Reidun Røed

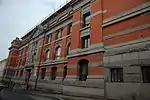
The D13 headquarters were located in the basement of "Statens håndverks- og kunstindustriskole" until July 1944.

She started working for Major Oliver H. Langeland, the first leader of D13. In July 1944 Langeland received orders from London to leave the country, and travelled to England via Sweden, and Lorentz Brinch took over as the new leader of D13. Hjartøy was one of district leader Brinch's closest helpers. Brinch, Hjartøy and Andreas Tømmerbakke were the three people usually present at the district's main office, where sub-leaders (intelligence, weapons, sabotage, provisions) came in to file reports during the day. As the highest-serving woman in the district she was often called "Milorg D 13's first lady".